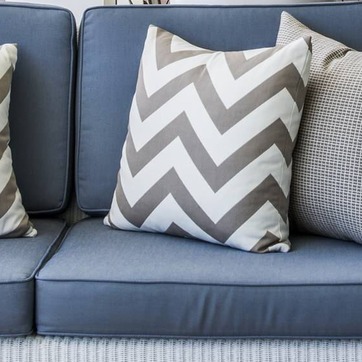
Material: fabric